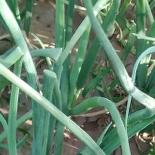
Crop: Onion
Condition: alternaria-d